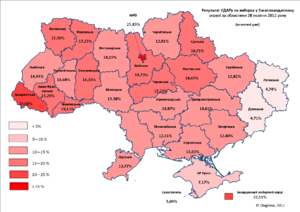
UDAR / Valgresultat parlamentsvalet 2012
Ukrainske Demokratiske Alliance for Reformer, UDAR er et ukrainsk parti. Navnet UDAR er en forkortelse og samtidigt det ukrainske ord for ”slå" eller "ramme”. Partiet som blev stiftet i marts 2005 og har siden 2012 siddet i det ukrainske parlament. Partiets leder siden 24. april 2010 er den tidligere verdensmester i sværvægtsboksning Vitalij Klitjko. UDAR har observatørstatus i Europæisk Folkeparti.